Grays Consolidated High School

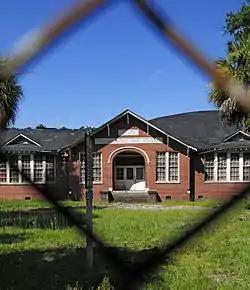
Grays Consolidated High School, June 2012

Grays Consolidated High School was a historic high school located at Grays, Jasper County, South Carolina. It was built in 1927 and rebuilt in 1931. It consisted of three projecting pavilions, with the central pavilion featuring decorative rafter tails, knee braces, and a two-part limestone inlaid plaque. Flanking this were projecting pavilions with hipped roofs. In 1931, the building was expanded with a large classroom wing extension and rear ell. Also on the property is a contributing outbuilding - a brick boiler room/storage room.